Iannotta San Francesco

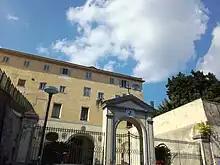
The church of Eframo Vecchio, Naples, associated with the Capuchin House where the San Francesco prototype was built

The Iannotta I-66 San Francesco acquired its number from the year in which its construction was started (1966). When its designer and builder ran out of room in his Neapolitan accommodation and was concerned about the noise of engine testing in an urban environment, he was offered space at a Capuchin Friary associated with the Church of Eframo the Elder in Naples. He and his prototype remained there for two years; since the Capuchins are an offshoot of the Franciscan Order, he named the aircraft after the founder, St Francis of Assisi.